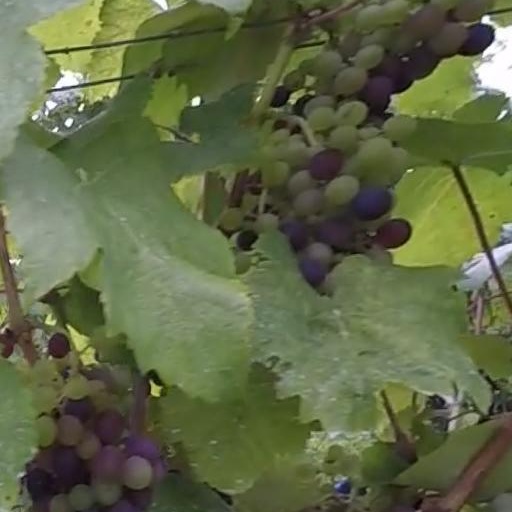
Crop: grape